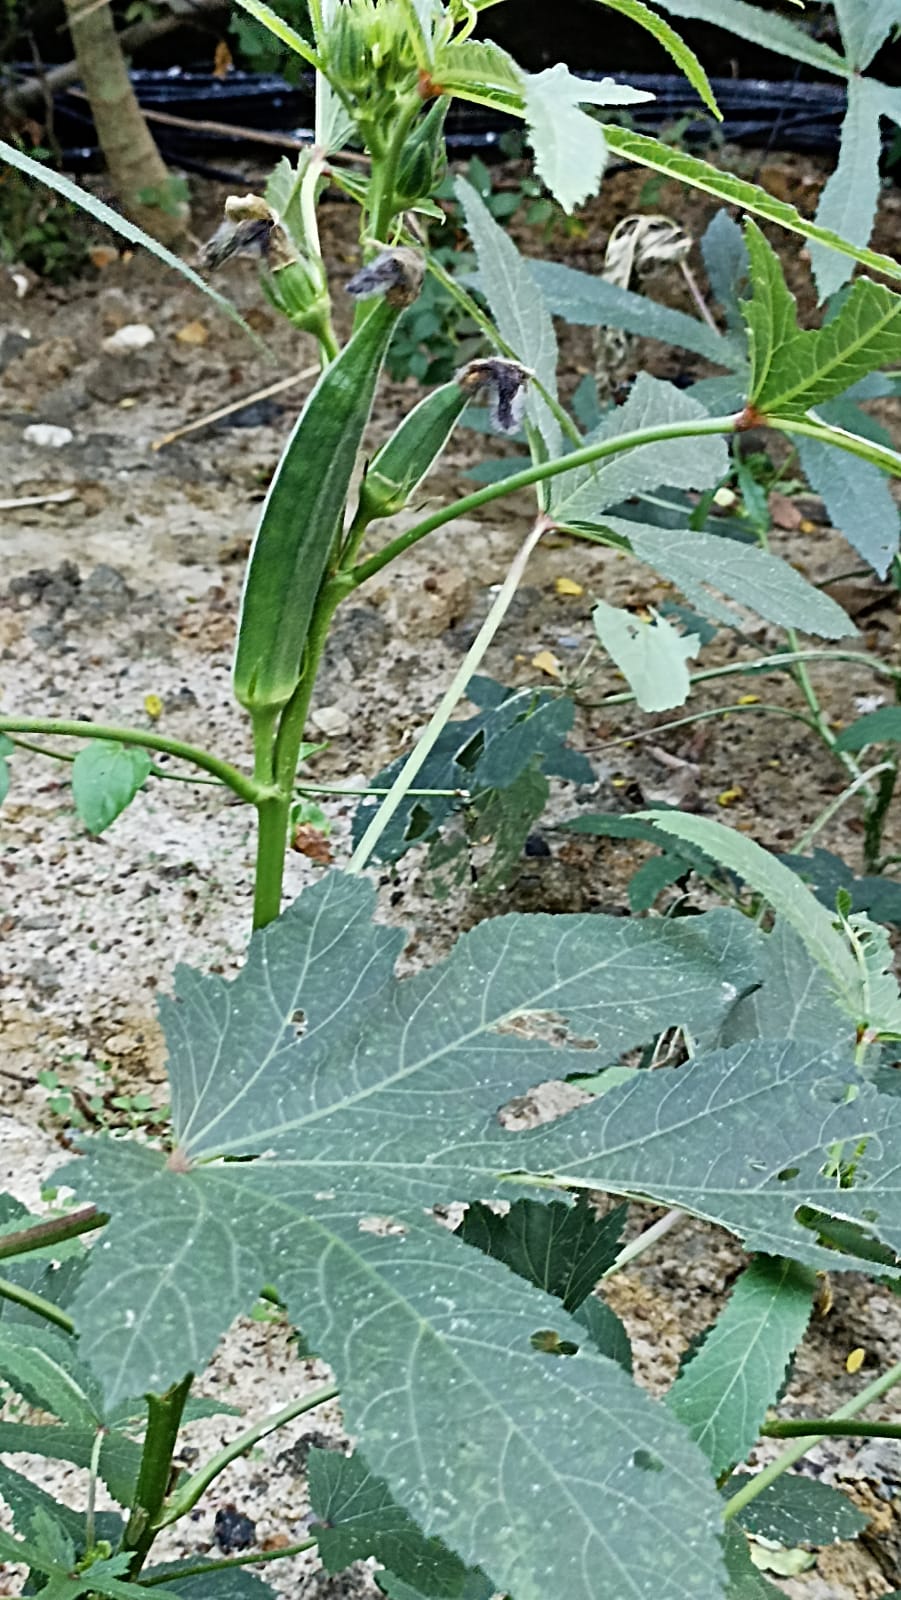
Label: Mature